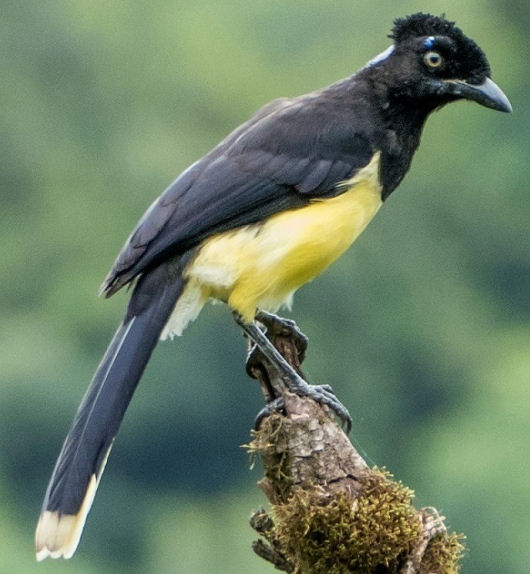
Species: PLUSH CRESTED JAY
Scientific name: CYANOCORAX CHRYSOPS
ImageNet parent category: jay